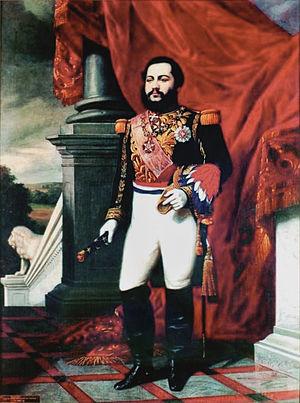
Francisco Solano López, né à Asuncion, le 24 juillet 1827 et mort à Cerro Corá, le 1ᵉʳ mars 1870, est un homme d'État qui fut Maréchal et chef suprême héréditaire du Paraguay de 1862 à 1870.